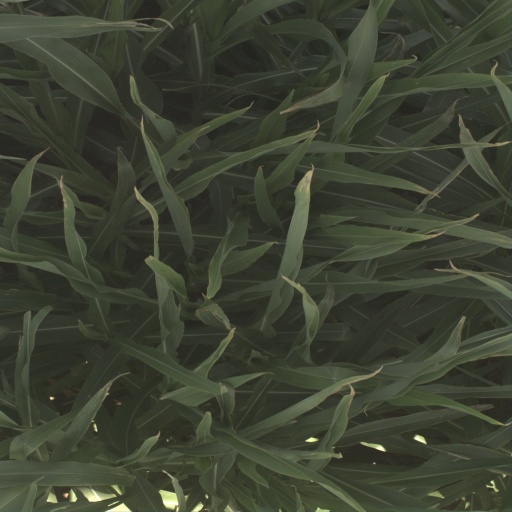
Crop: sorghum